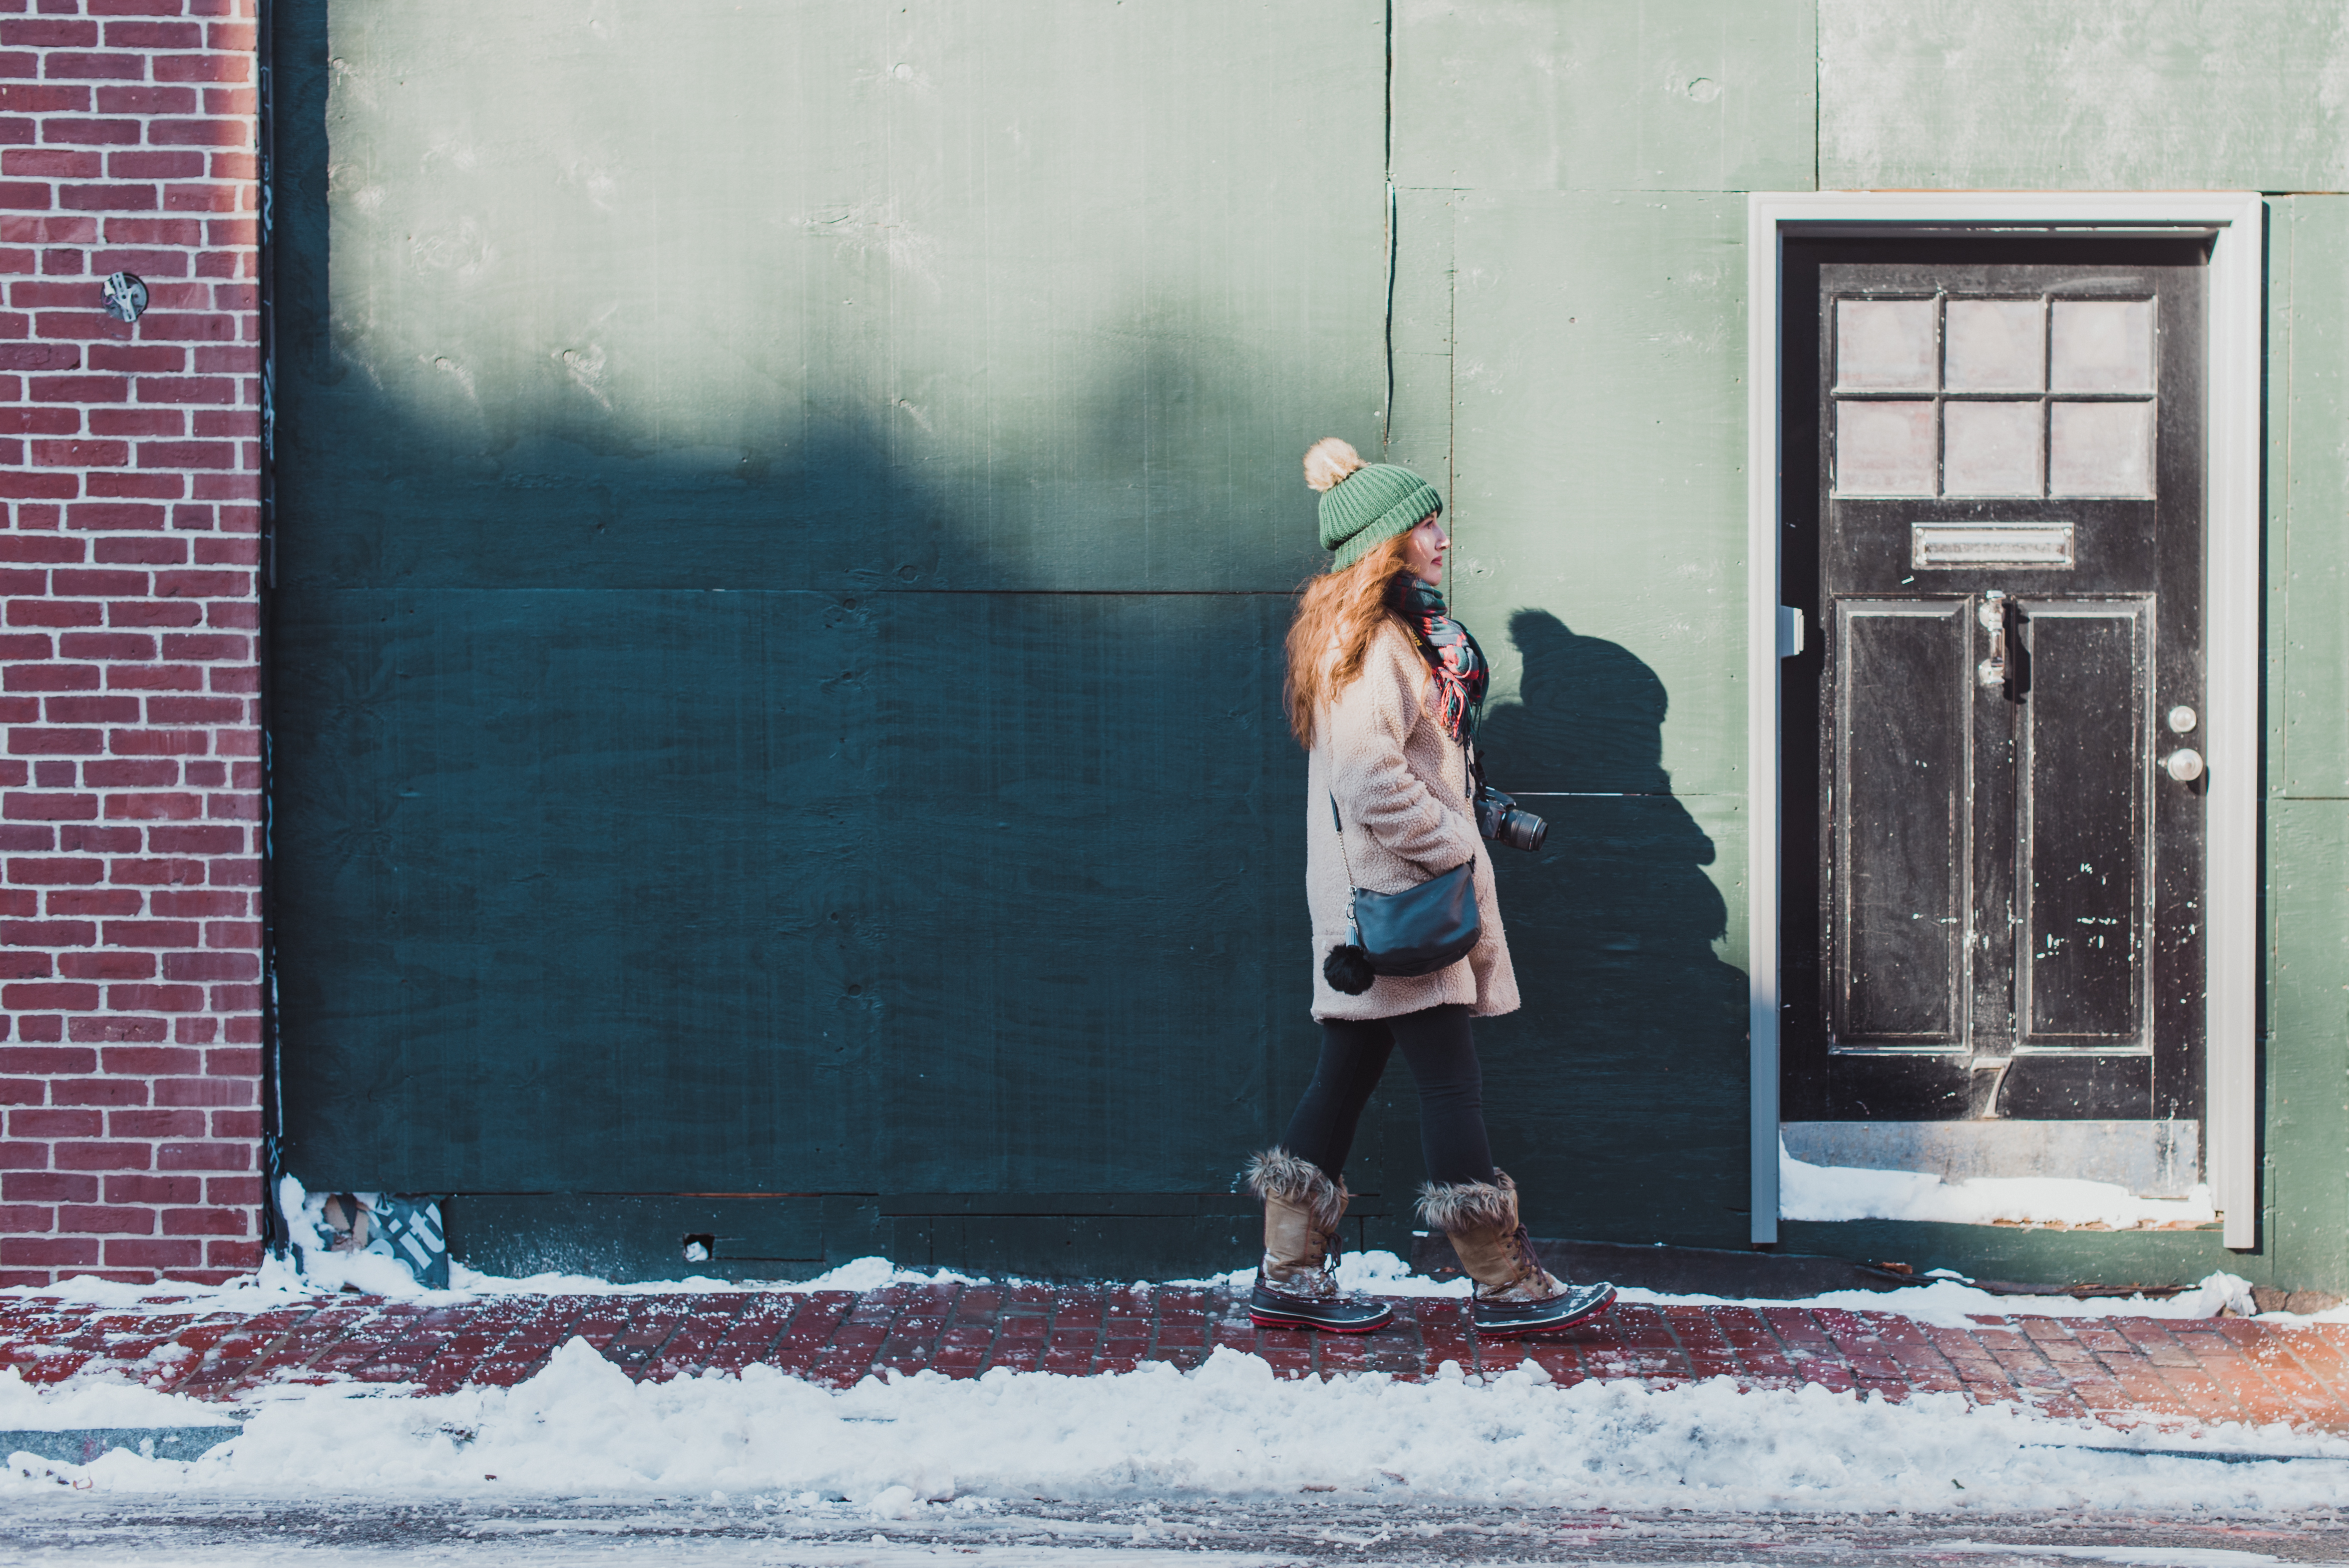
snow, winter, street, window, wall, spring, red, color, weather, blue, season, photograph, snapshot, image